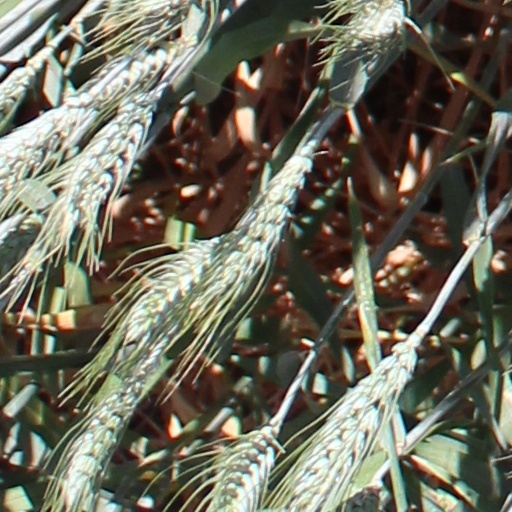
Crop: wheat